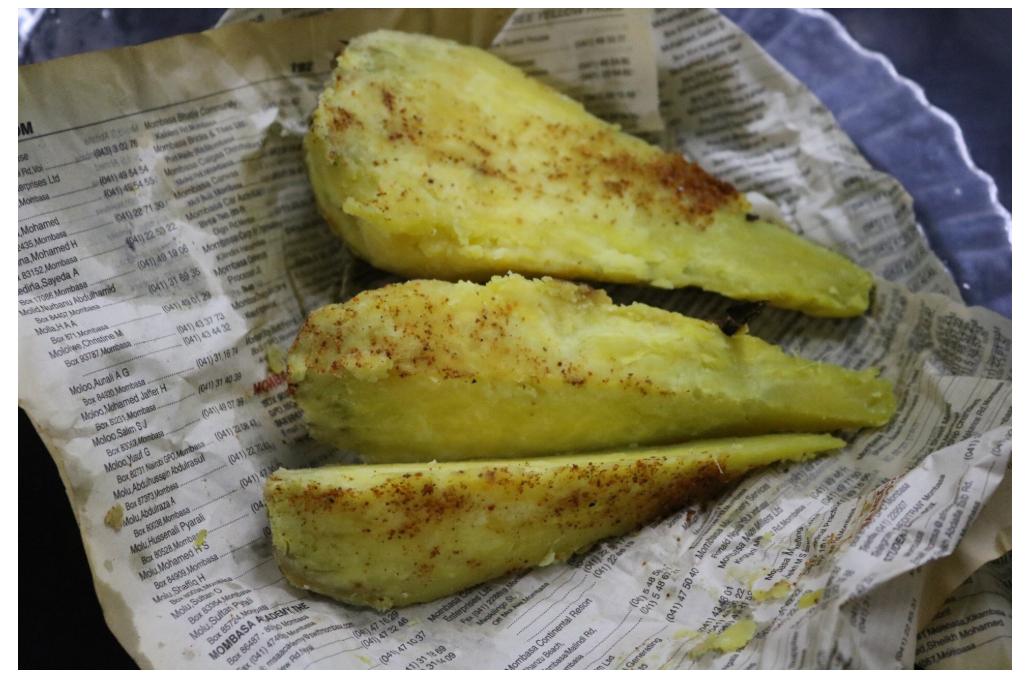
Vipande vitatu vya viazi tamu vikiwa vimefungwa kwenye karatasi ya gazeti, hii ni njia ya kawaida ya kuuza au kubeba vyakula vilivyokaangwa barabarani haswaa nchini Kenya.